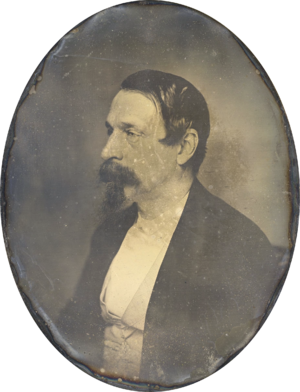
Daguerréotype de Louis-Napoléon Bonaparte.
Charles-Louis-Napoléon Bonaparte, dit Louis-Napoléon Bonaparte, né le 20 avril 1808 à Paris et mort le 9 janvier 1873 à Chislehurst, est un monarque et un homme d'État français. Il est à la fois l'unique président de la Deuxième République, le premier chef d'État français élu au suffrage universel masculin, le 10 décembre 1848, le premier président de la République française, et après la proclamation de l'Empire le 2 décembre 1852, le dernier monarque du pays sous le nom de Napoléon III, empereur des Français.